Journeyman (film)

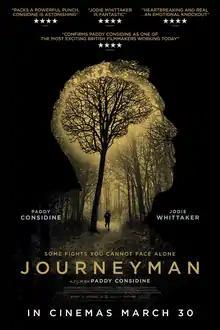
British release poster

Journeyman is a 2017 British drama film written and directed by Paddy Considine. The film stars Considine and Jodie Whittaker, with Paul Popplewell, Anthony Welsh and Tony Pitts.